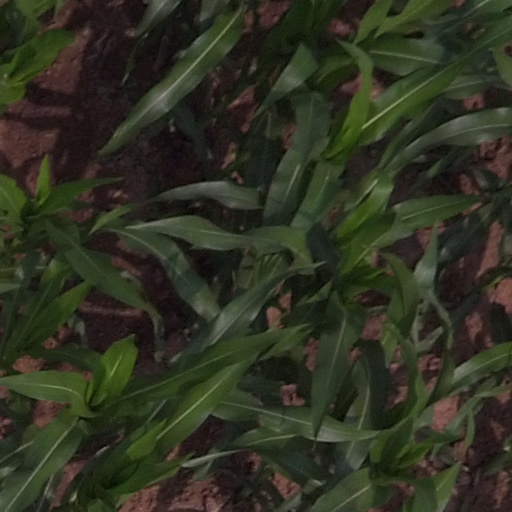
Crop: maize; corn